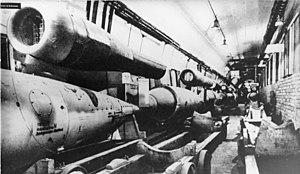
Le camp de Dora, également appelé Nordhausen-Dora, est un camp de concentration nazi créé en août 1943 comme dépendance du camp de Buchenwald et destiné à la fabrication de missiles V2. Il devient un camp de concentration autonome en octobre 1944 sous le nom de Dora-Mittelbau.